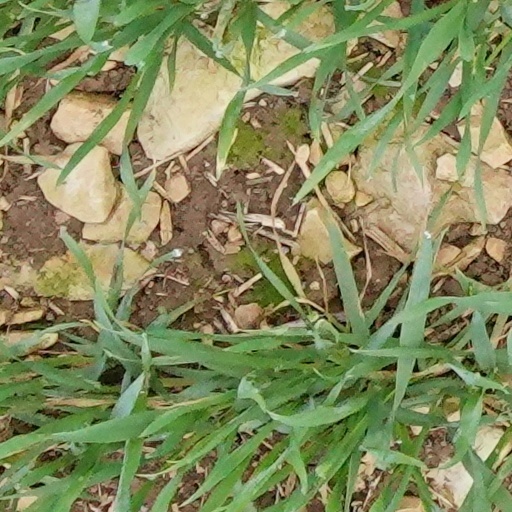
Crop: wheat